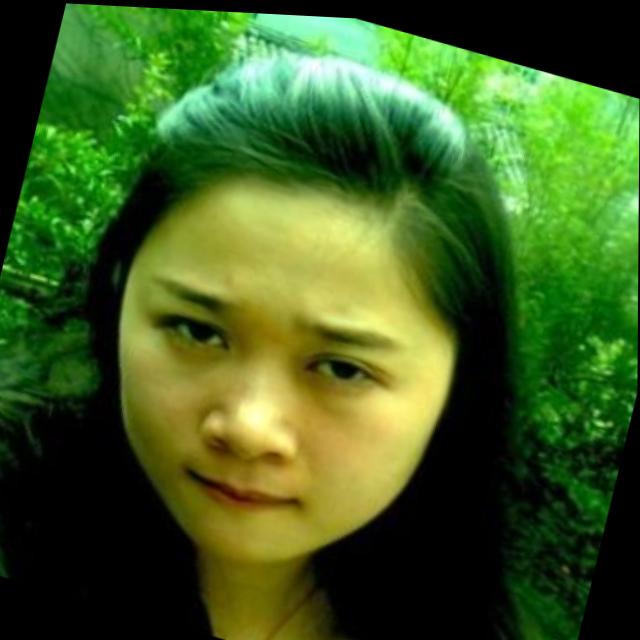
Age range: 21-44